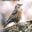
Label: bird